Biscuit tin

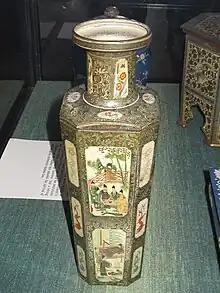
Biscuit tin in the shape of a Chinese vase by Huntley & Palmer

The decorative biscuit tin was invented by Huntley & Palmers in 1831. A decorated biscuit tin was commissioned in 1868 by Huntley & Palmers from the London firm of De La Rue to a design by Owen Jones. Early methods of printing included the transfer process (essentially the method used to decorate porcelain and pottery since about 1750) and the direct lithographic process, which involved laying an inked stone directly on to a sheet of tin. Its disadvantage was that correct colour registration was difficult. The breakthrough in decorative tin plate production was the invention of the offset lithographic process. It consists of bringing a sheet of rubber into contact with the decorated stone, and then setting-off the impression so obtained upon the metal surface. The advantages over previous methods of printing were that any number of colours could be used, correctly positioned, and applied to an uneven surface if necessary. Thus the elaborately embossed, colourful designs that were such a feature of the late Victorian biscuit tin industry became technically possible.